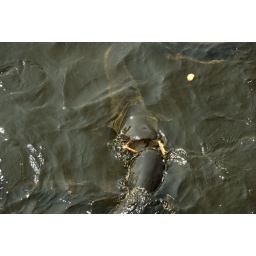
Chernobyl fish by plant